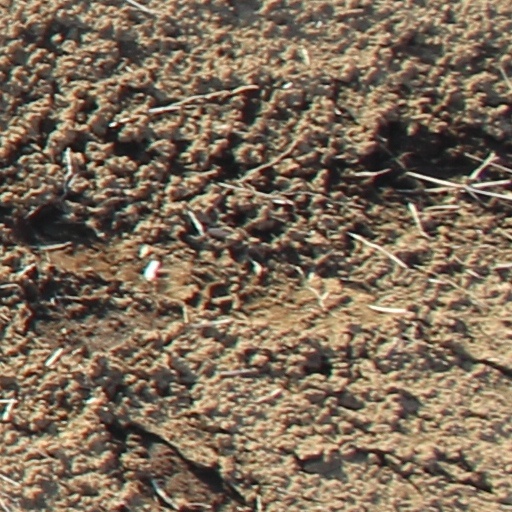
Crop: wheat